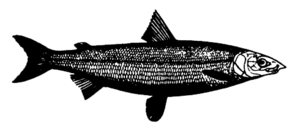
Snæbel
En snæbel eller nordsøsnæbel er en laksefisk. Den lever i Vadehavet og gyder i Danmark i større sydvestjyske vandløb. Den er fredet og må ikke fanges og ved fangst skal den genudsættes.